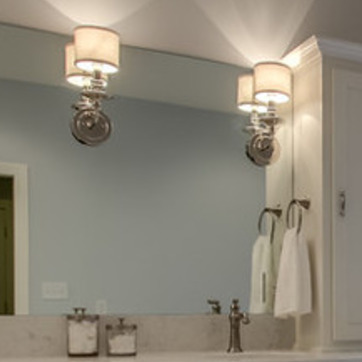
Material: mirror